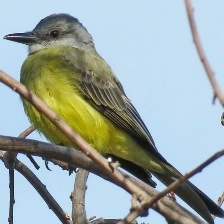
Species: TROPICAL KINGBIRD
Scientific name: TYRANNUS MELANCHOLICUS